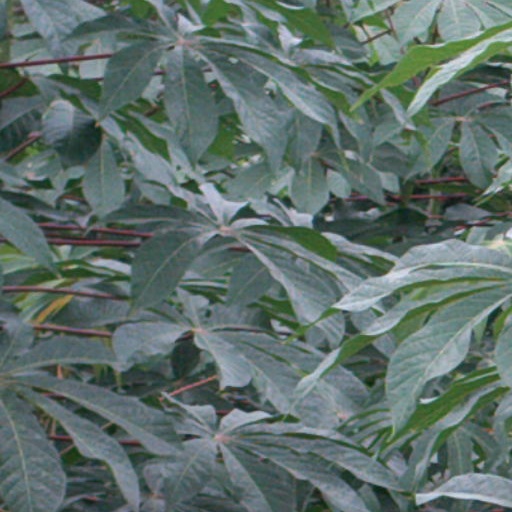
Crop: cassava